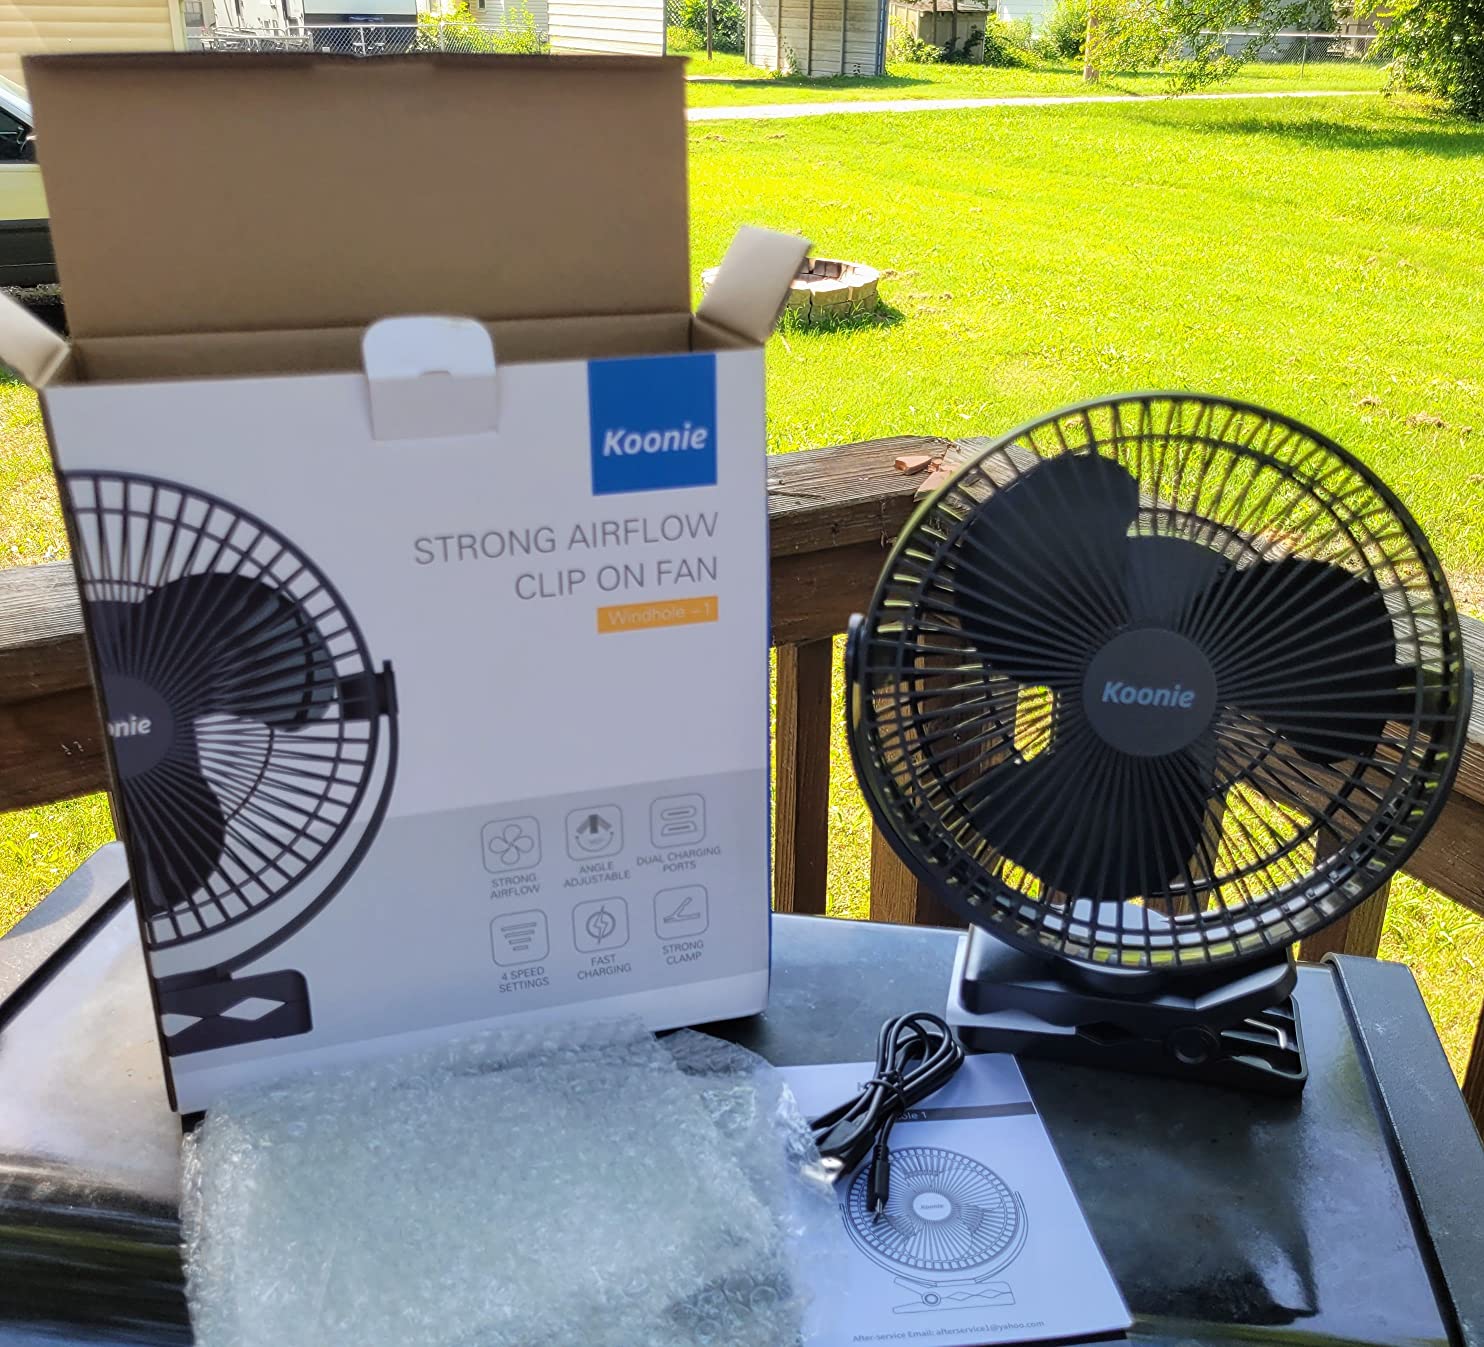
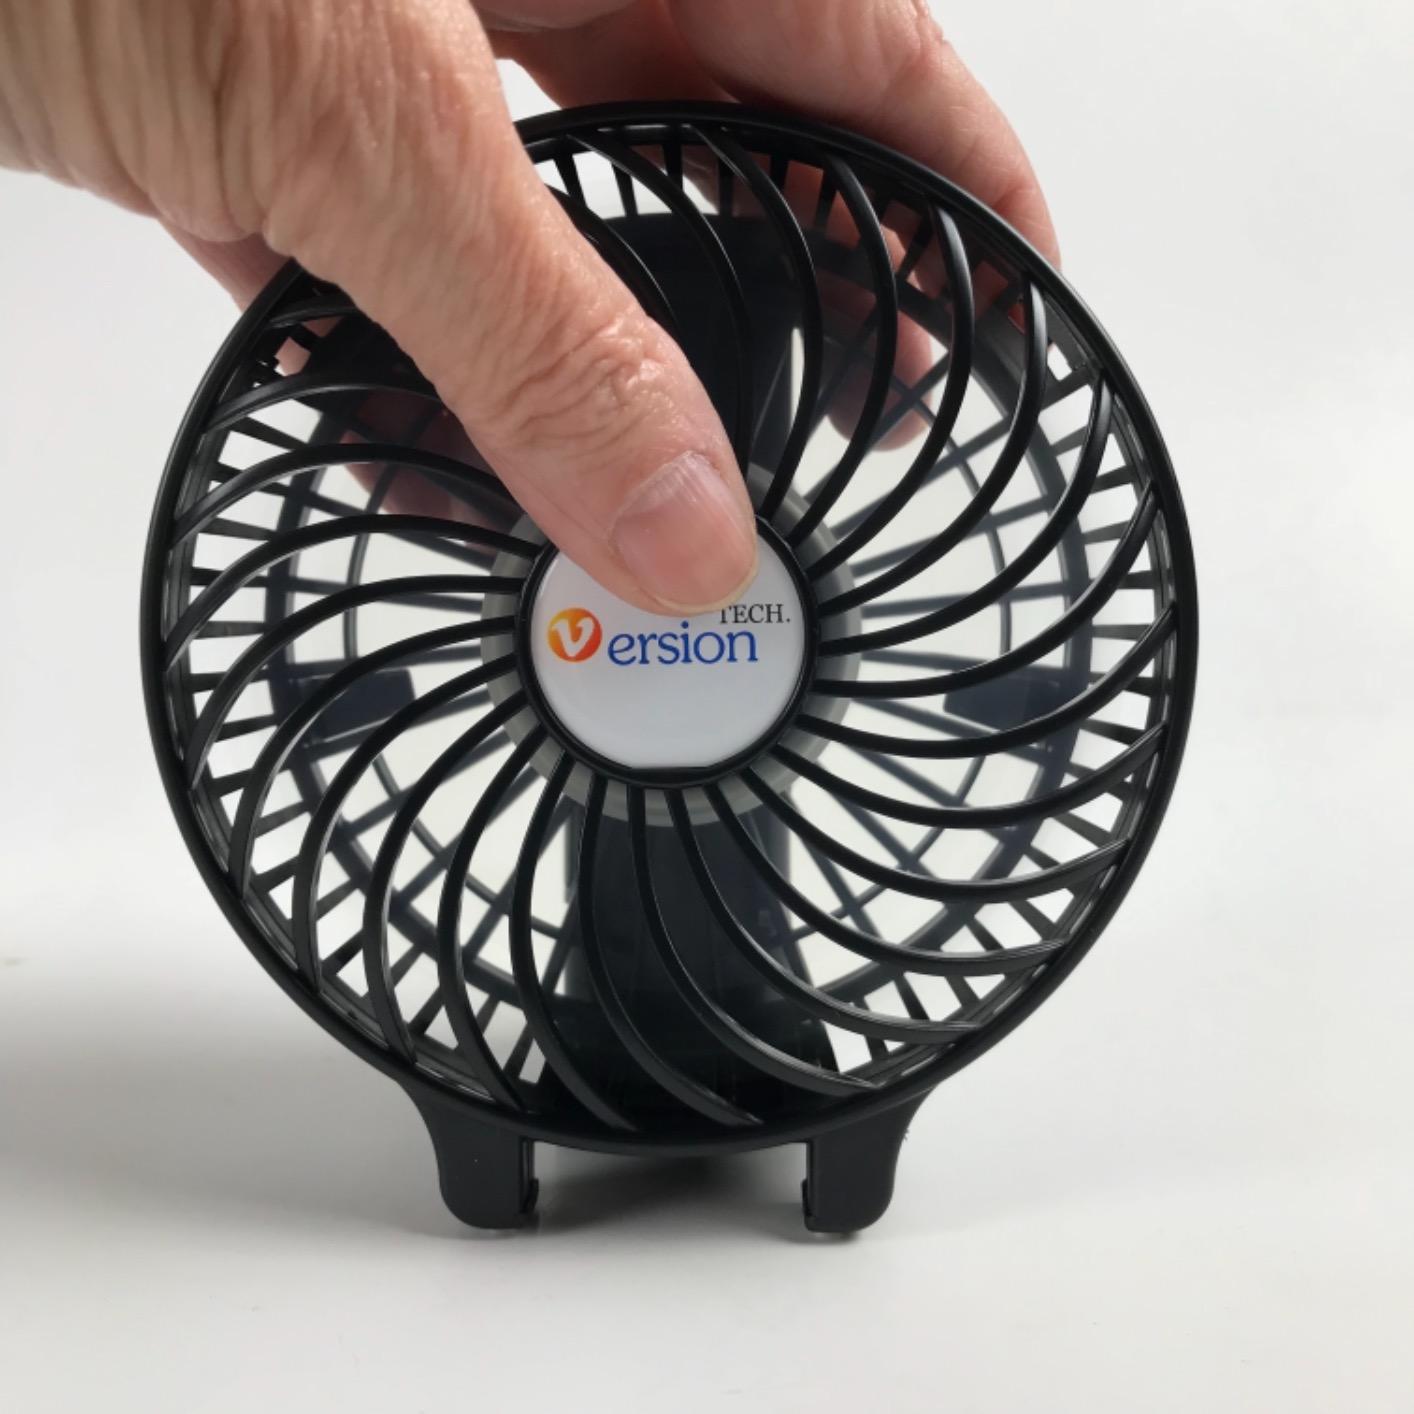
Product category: fan
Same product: no